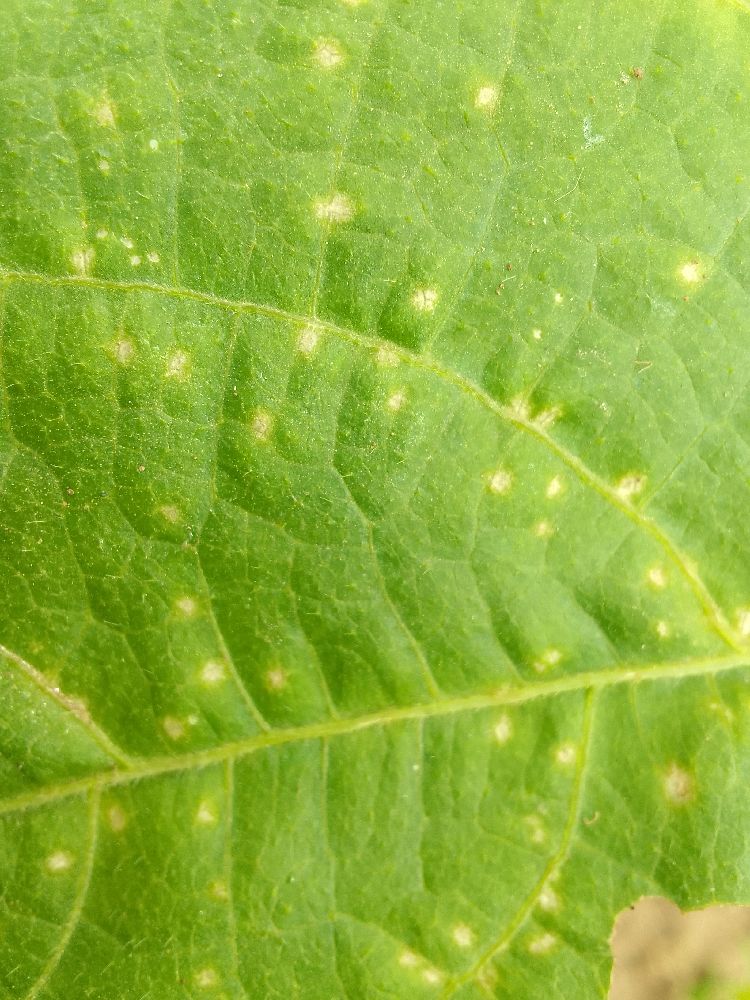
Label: rust